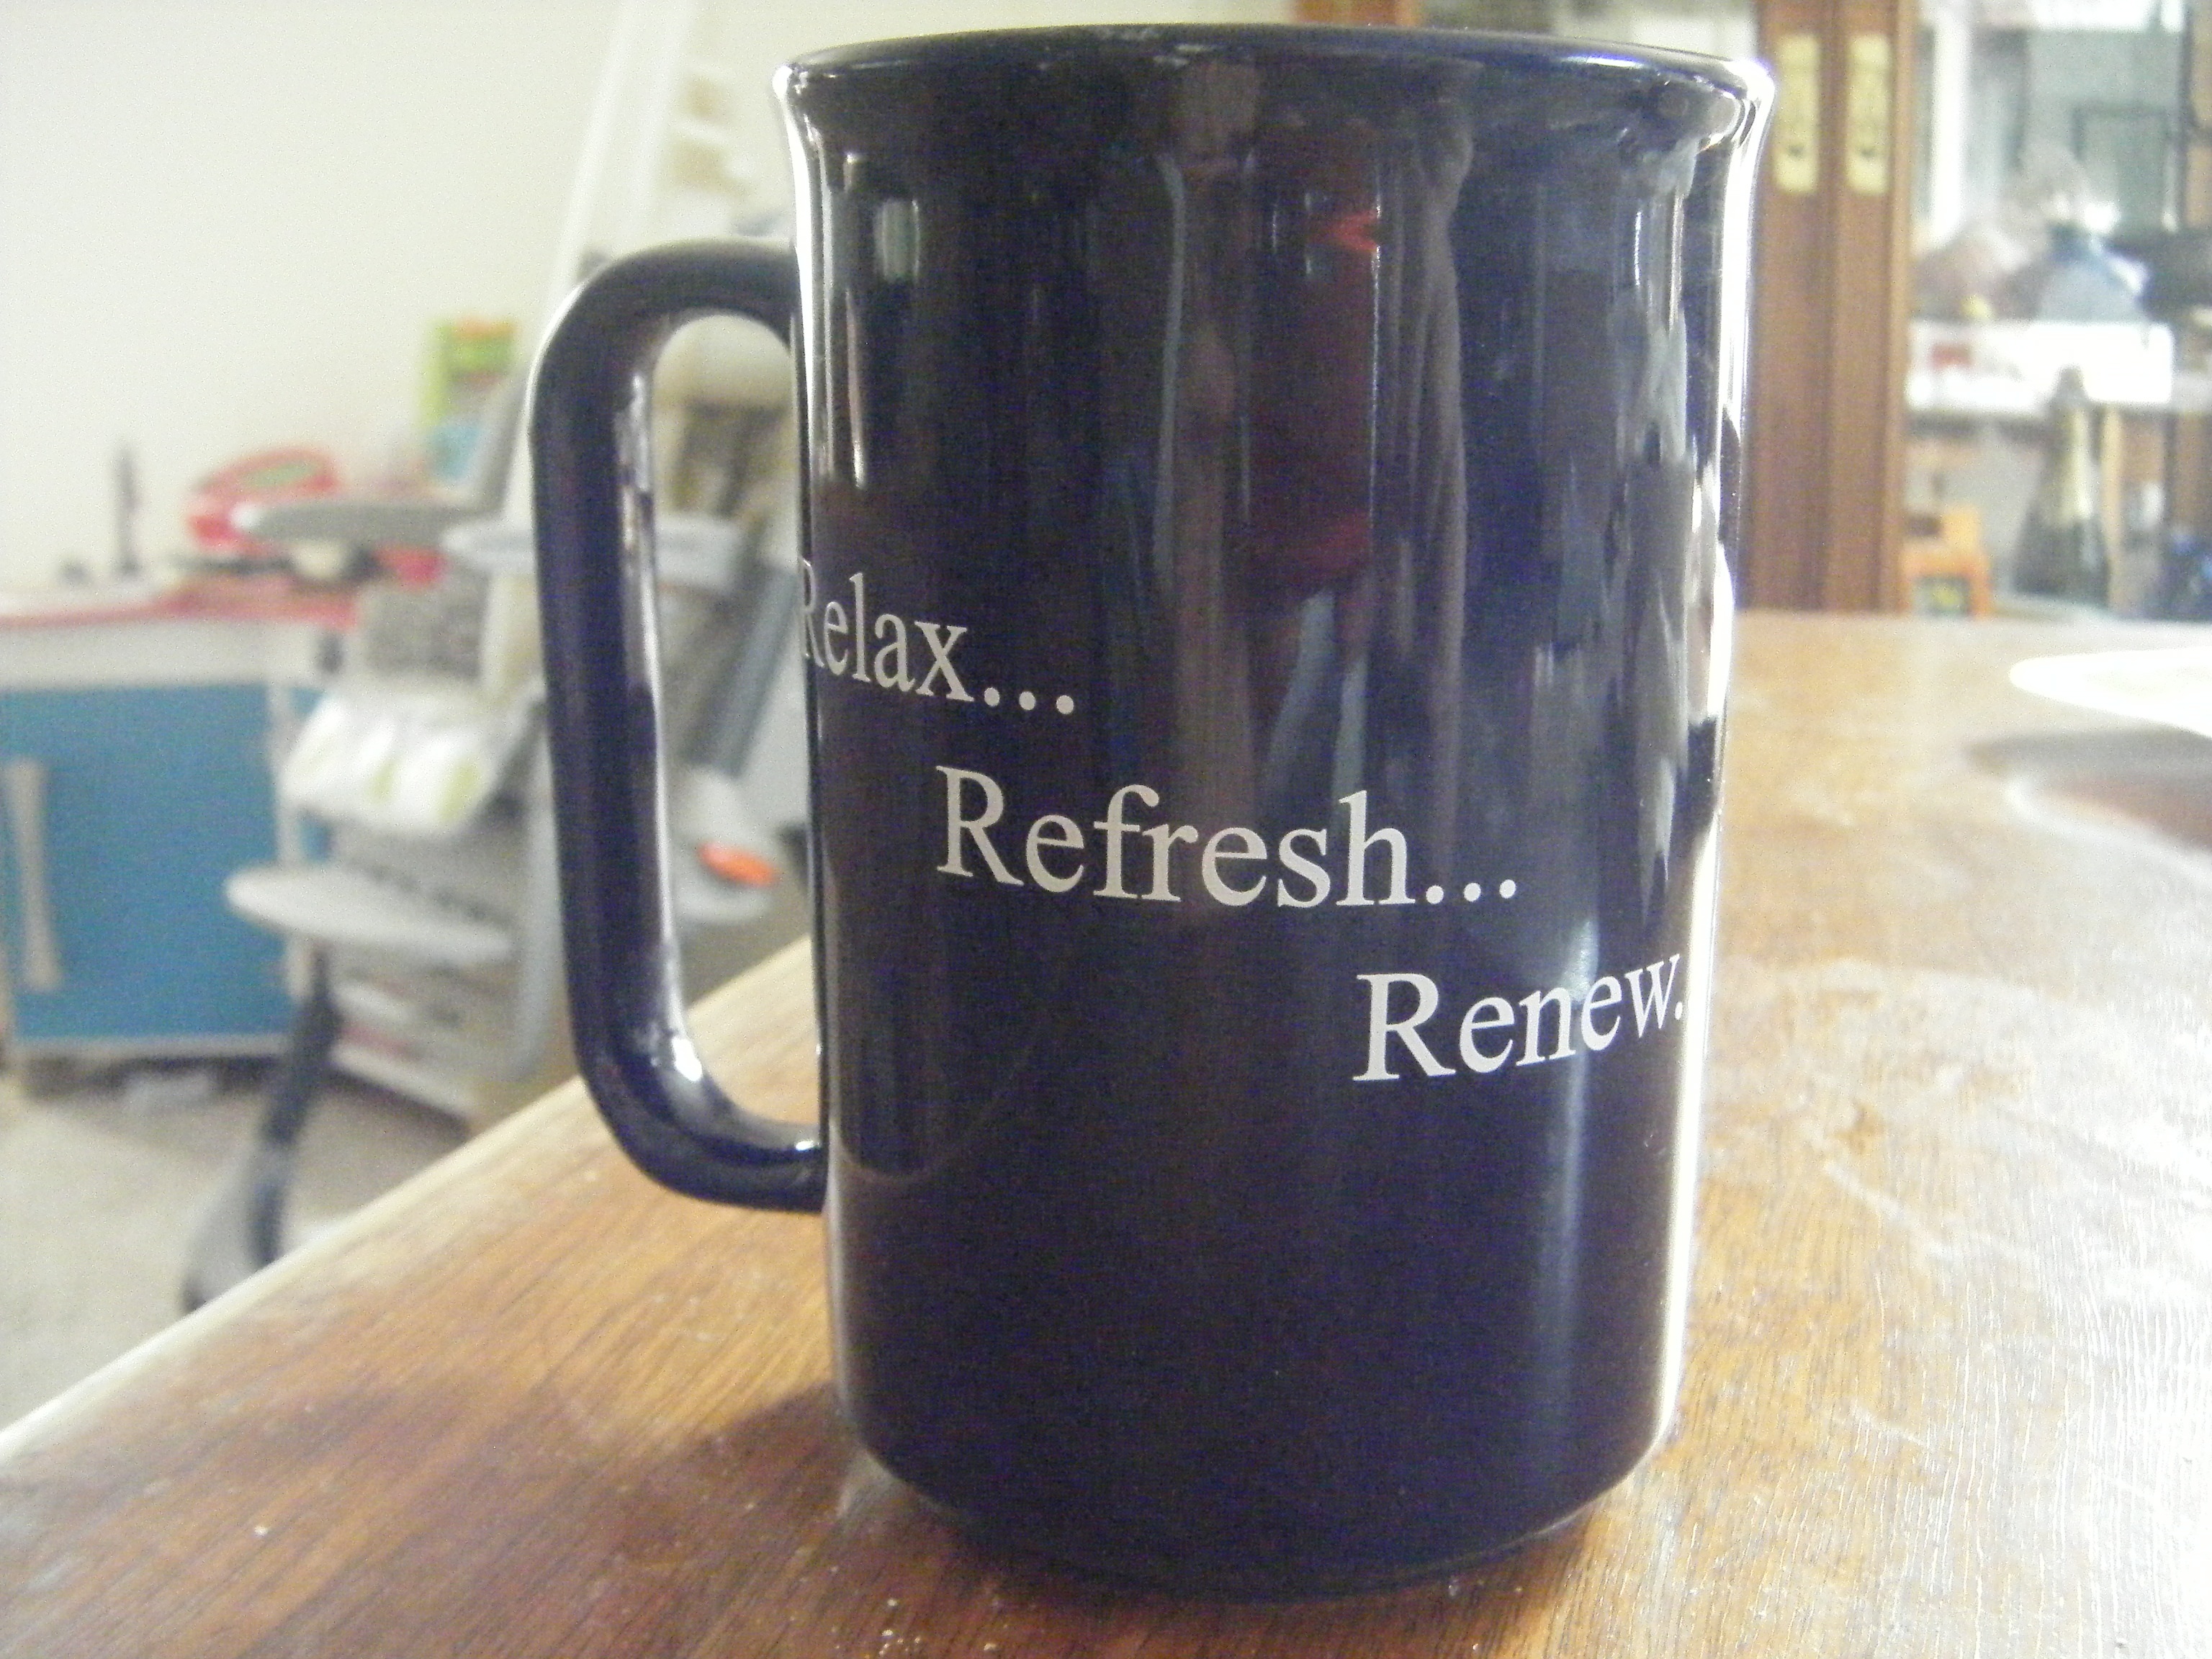
cup, ceramic, drink, bottle, mug, coffee cup, man made object, drinkware